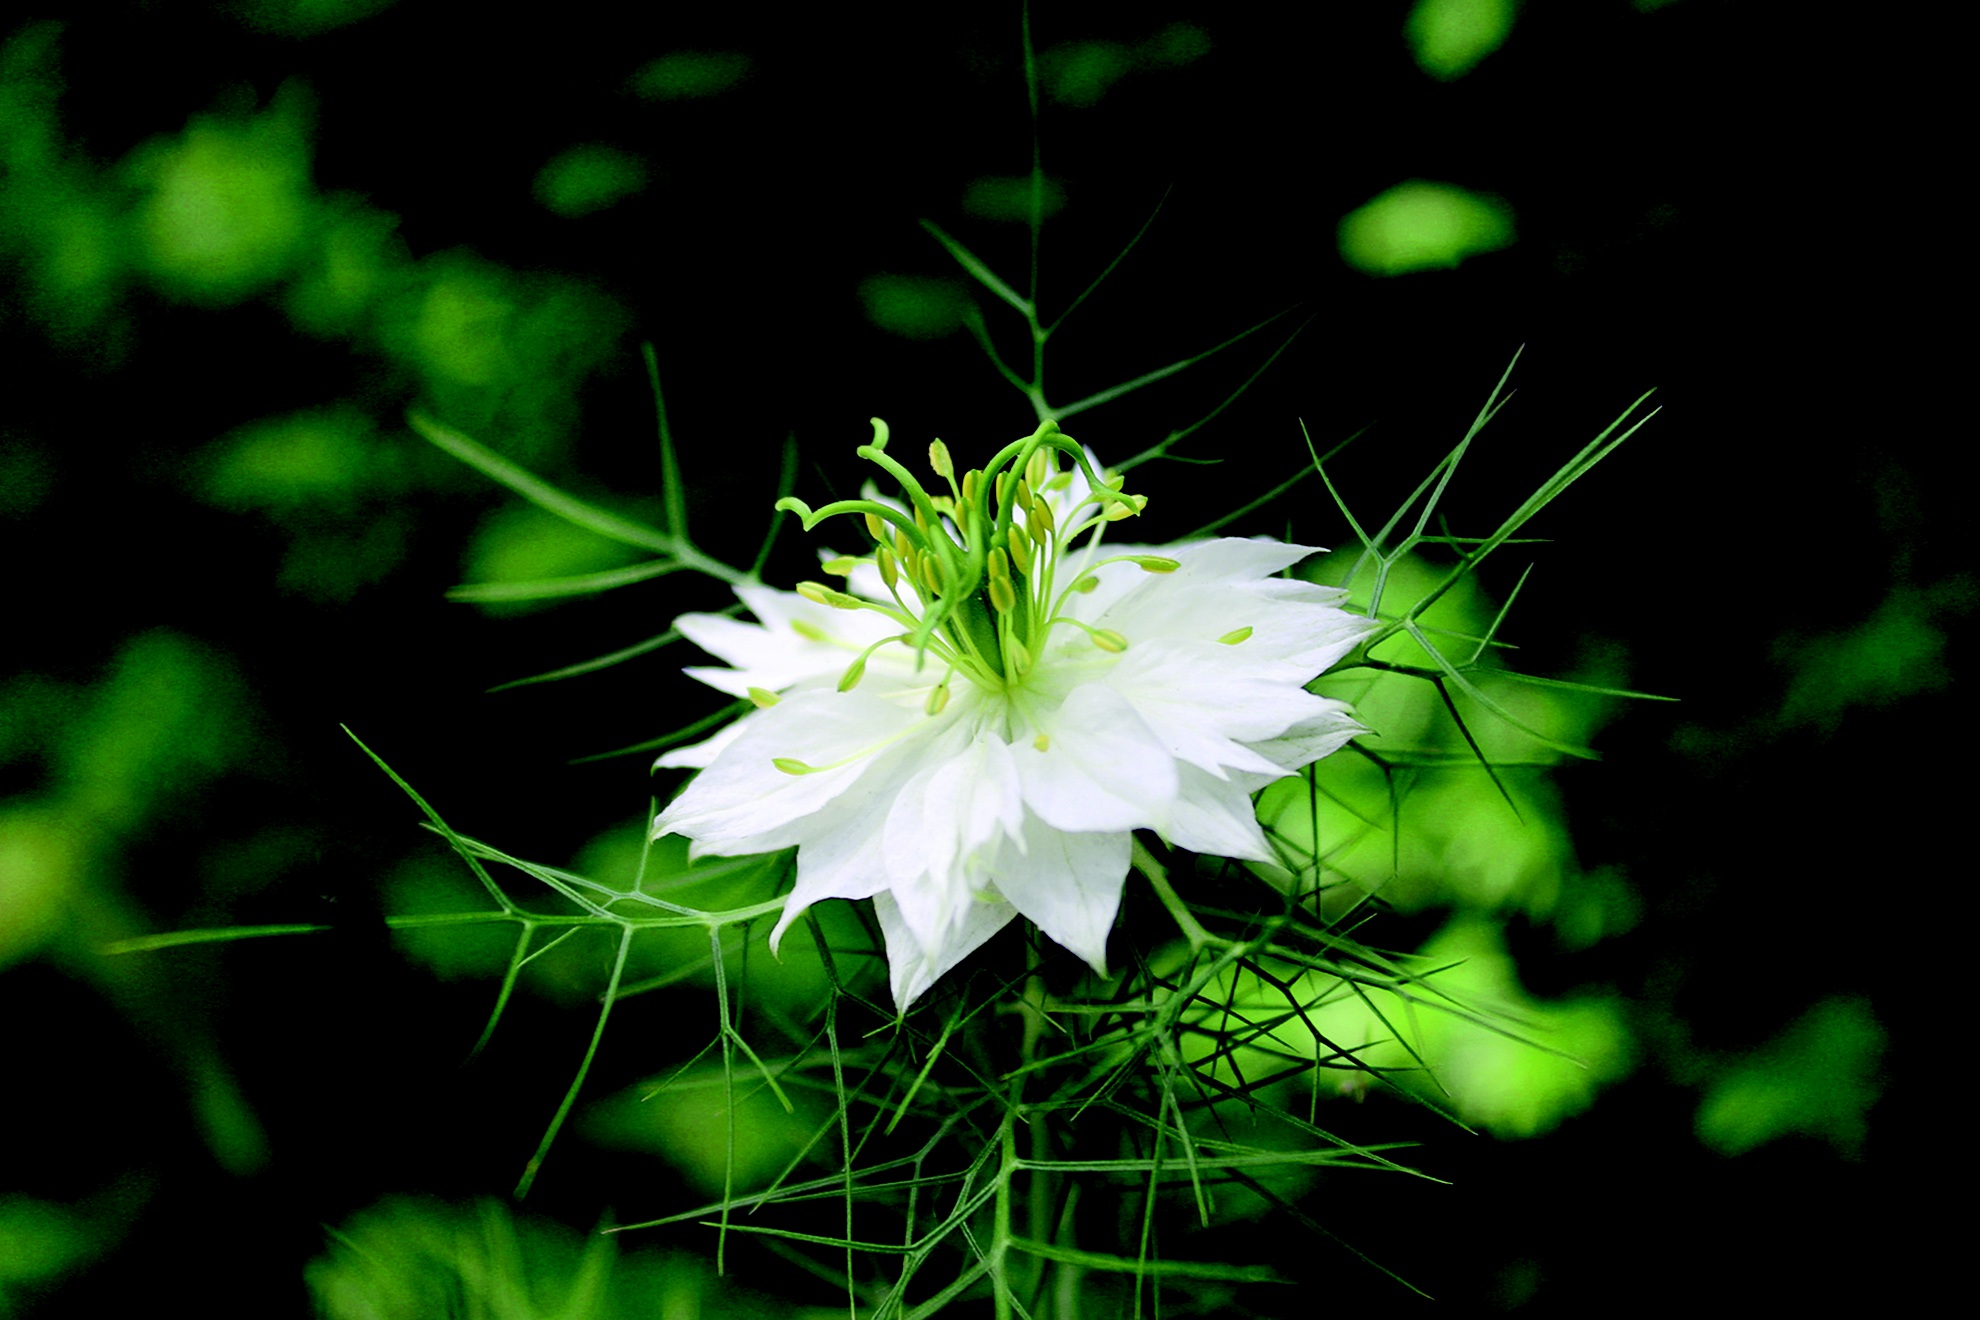
nature, blossom, plant, white, leaf, flower, bloom, green, botany, close, flora, white flower, wildflower, macro photography, flowering plant, white green, plant stem, land plant